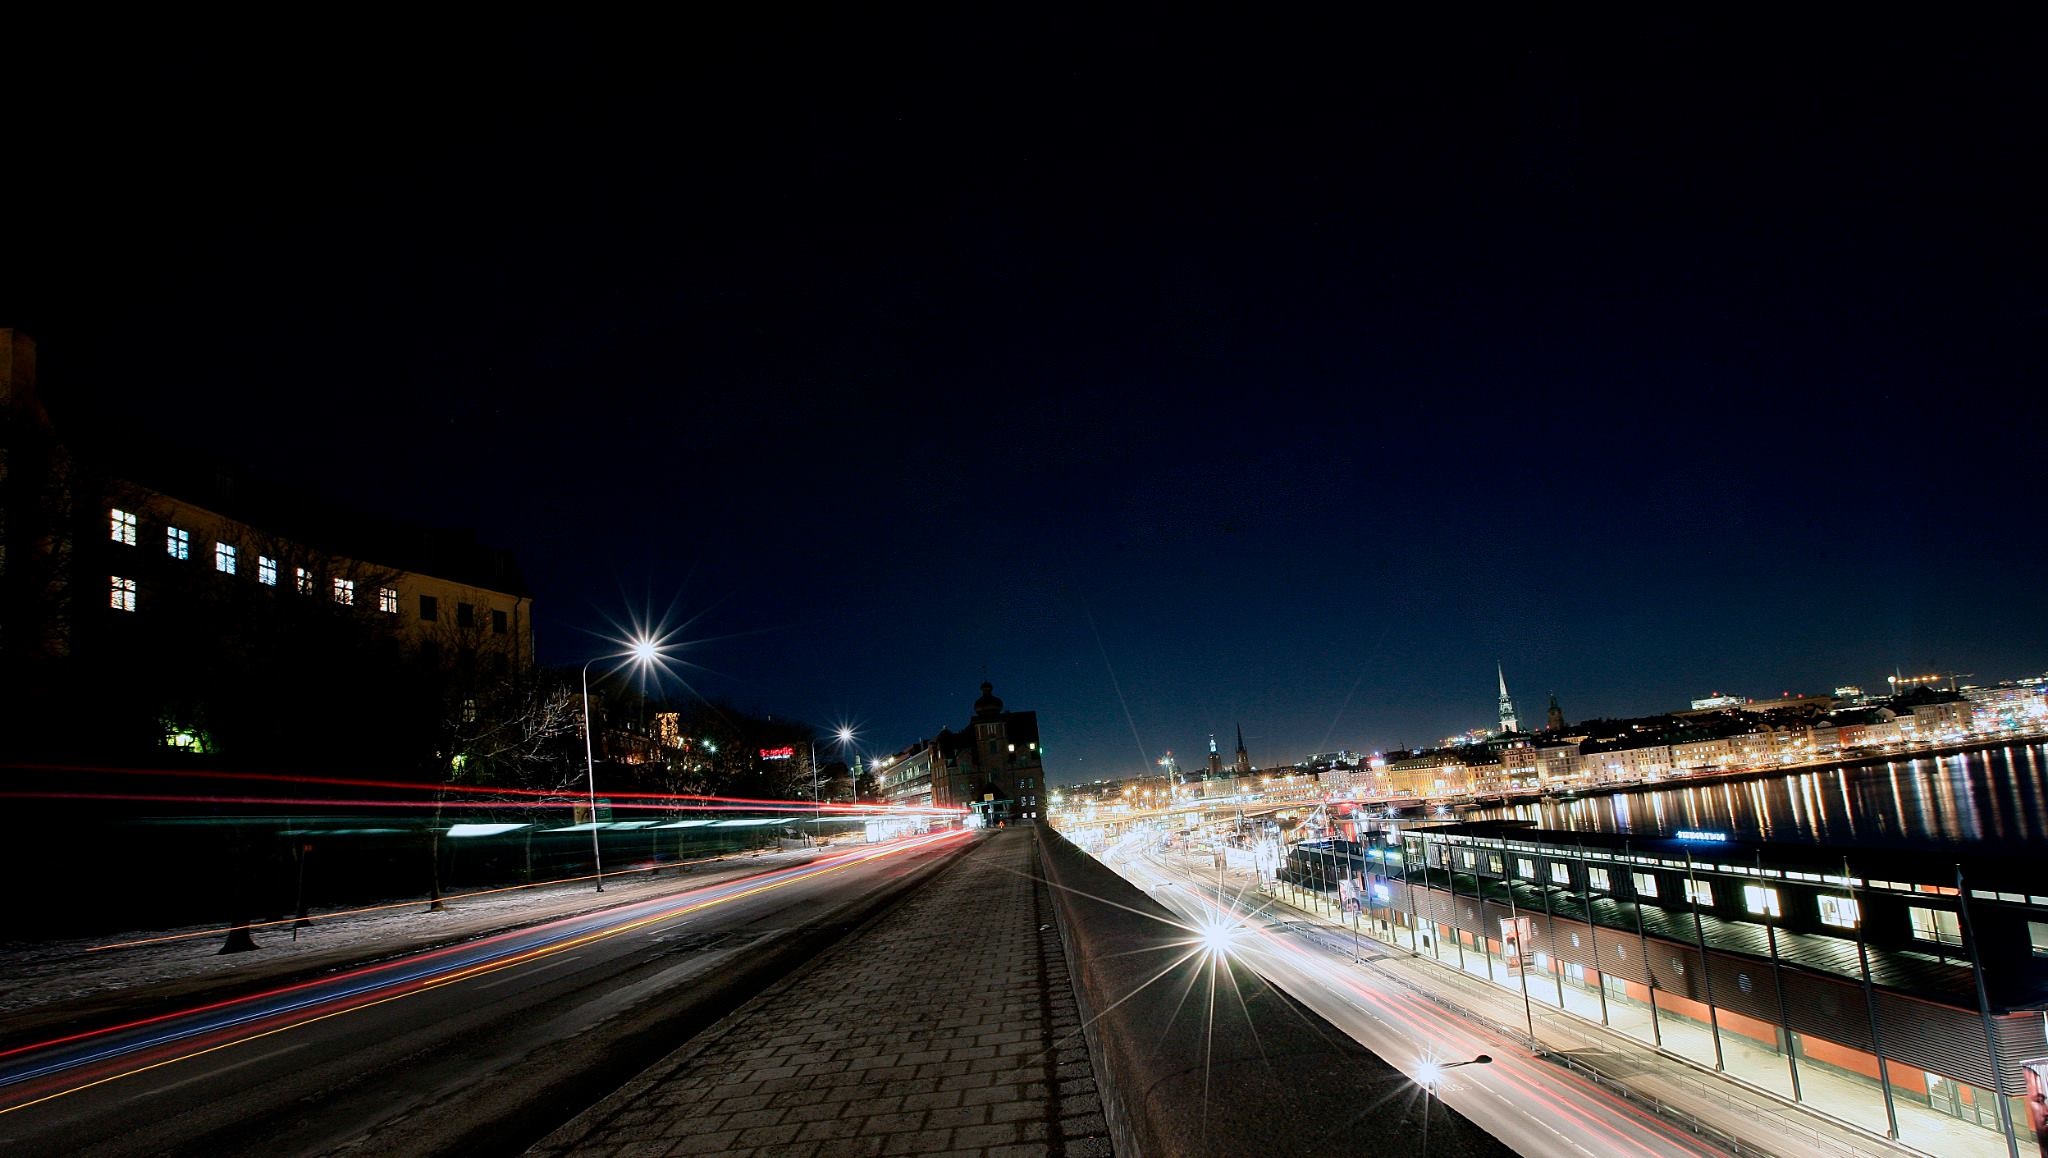
light, structure, road, bridge, skyline, traffic, street, night, highway, city, skyscraper, overpass, cityscape, dusk, transportation, evening, reflection, landmark, darkness, lighting, stadium, public transport, urban area